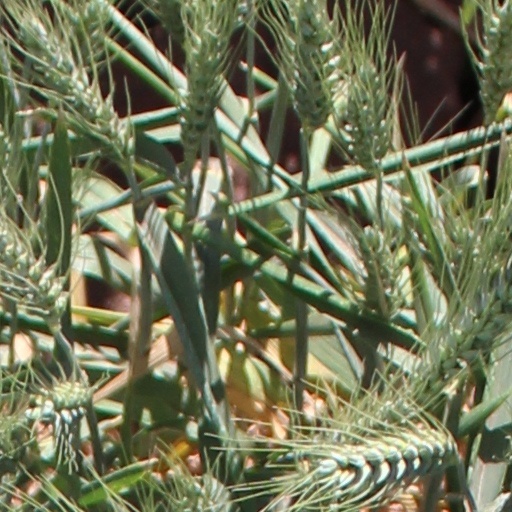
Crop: wheat